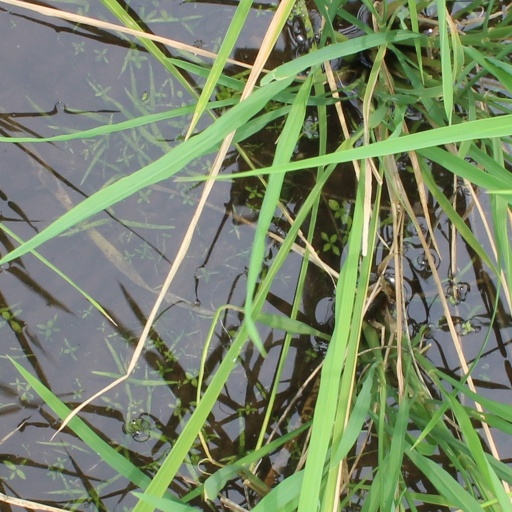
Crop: rice